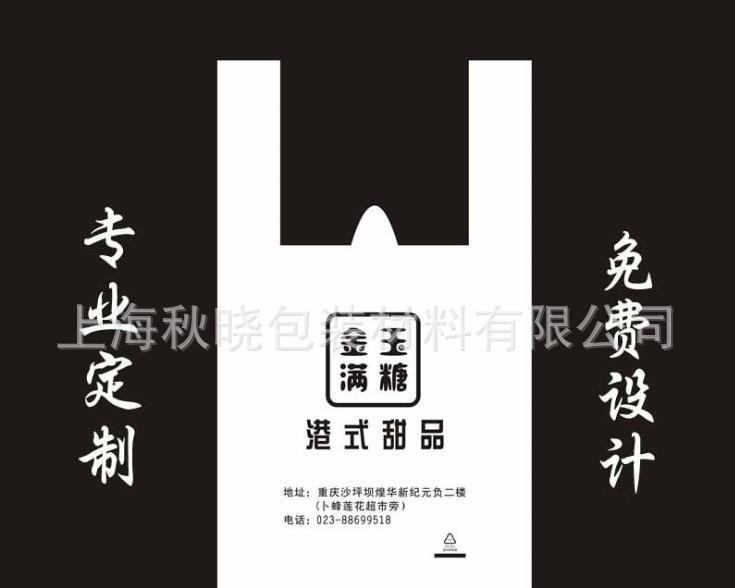
Label: plastic